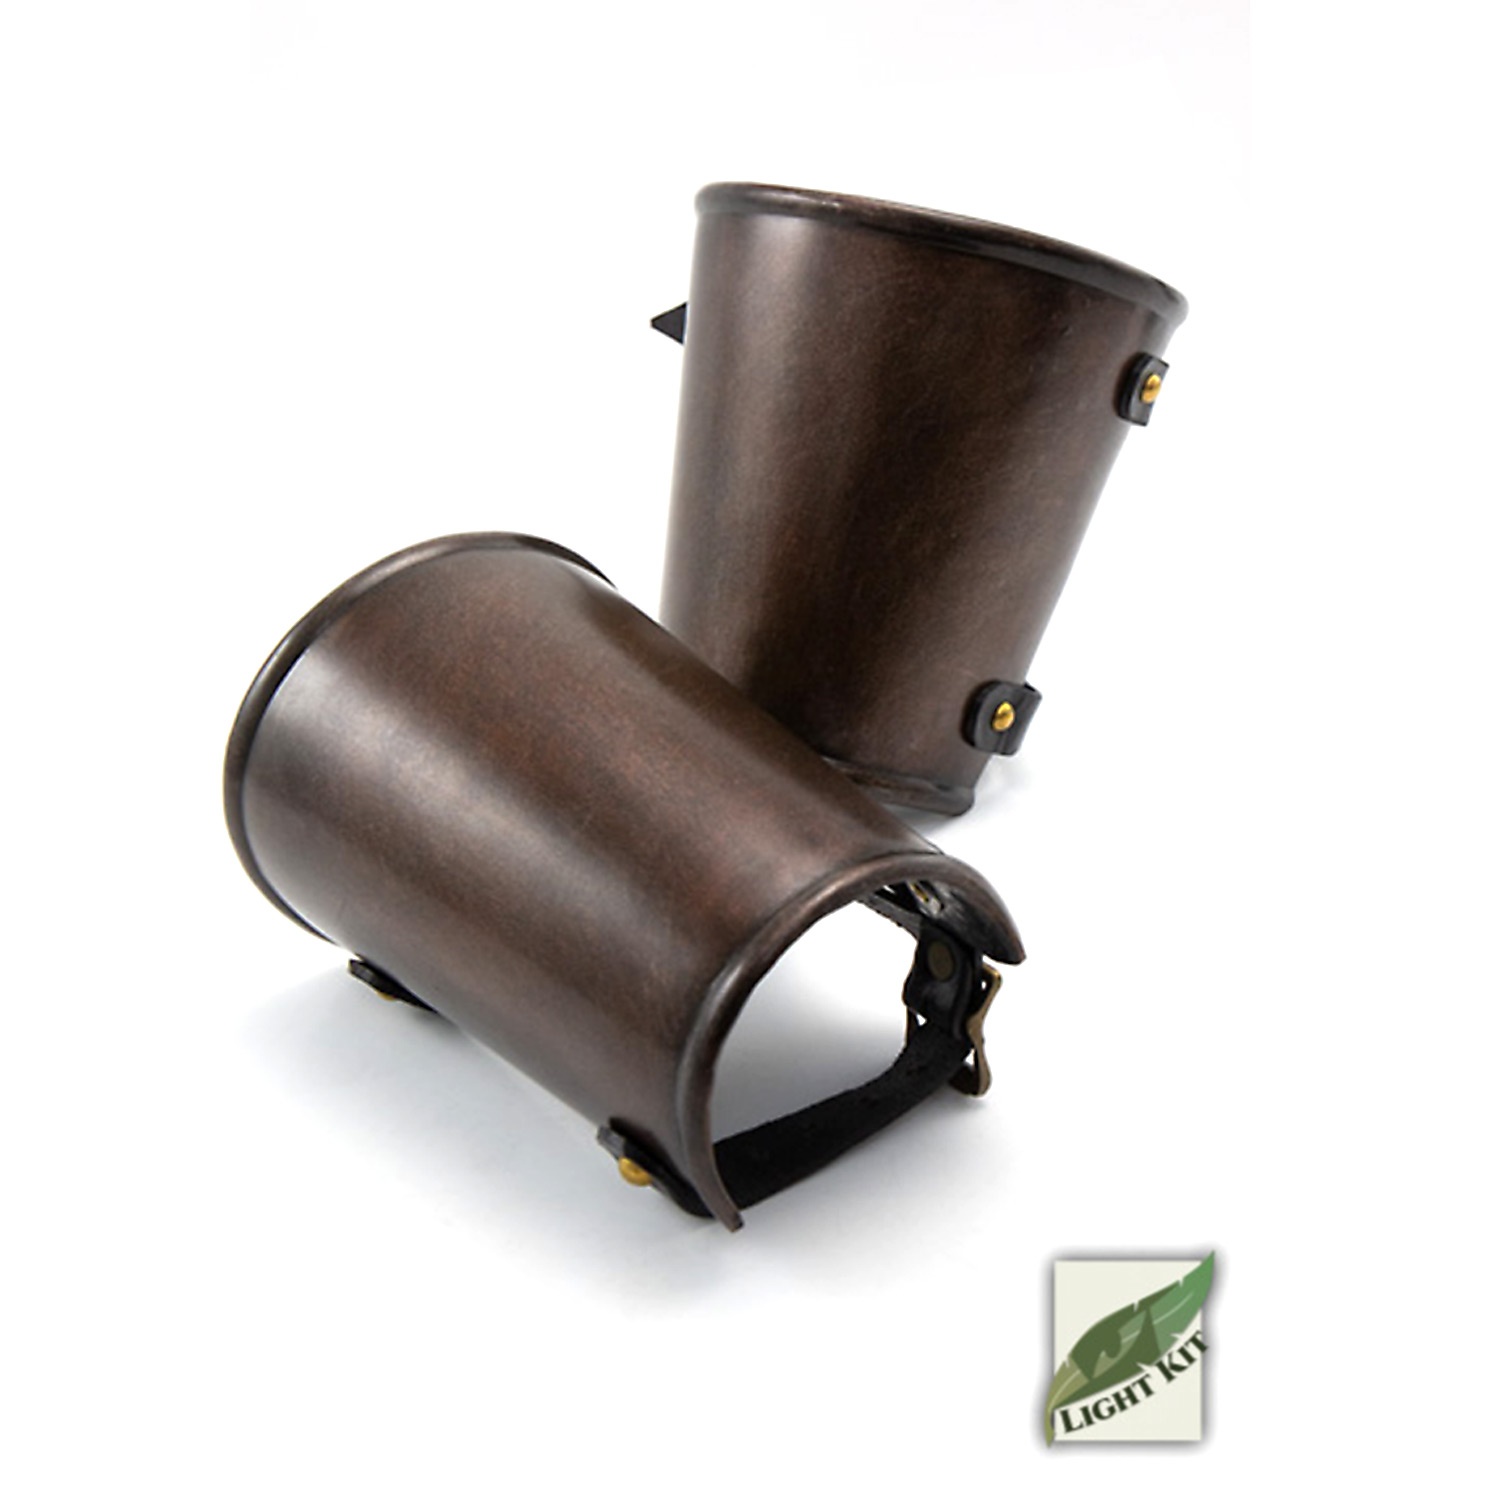
Spartan Bracers
Made from polyurethane Leather straps are riveted to armour Sturdy brass buckles for easy attiring
Brand: Epic Armoury
Category: Sporting Goods > Outdoor Recreation > Hunting & Shooting > Archery > Archery Armguards